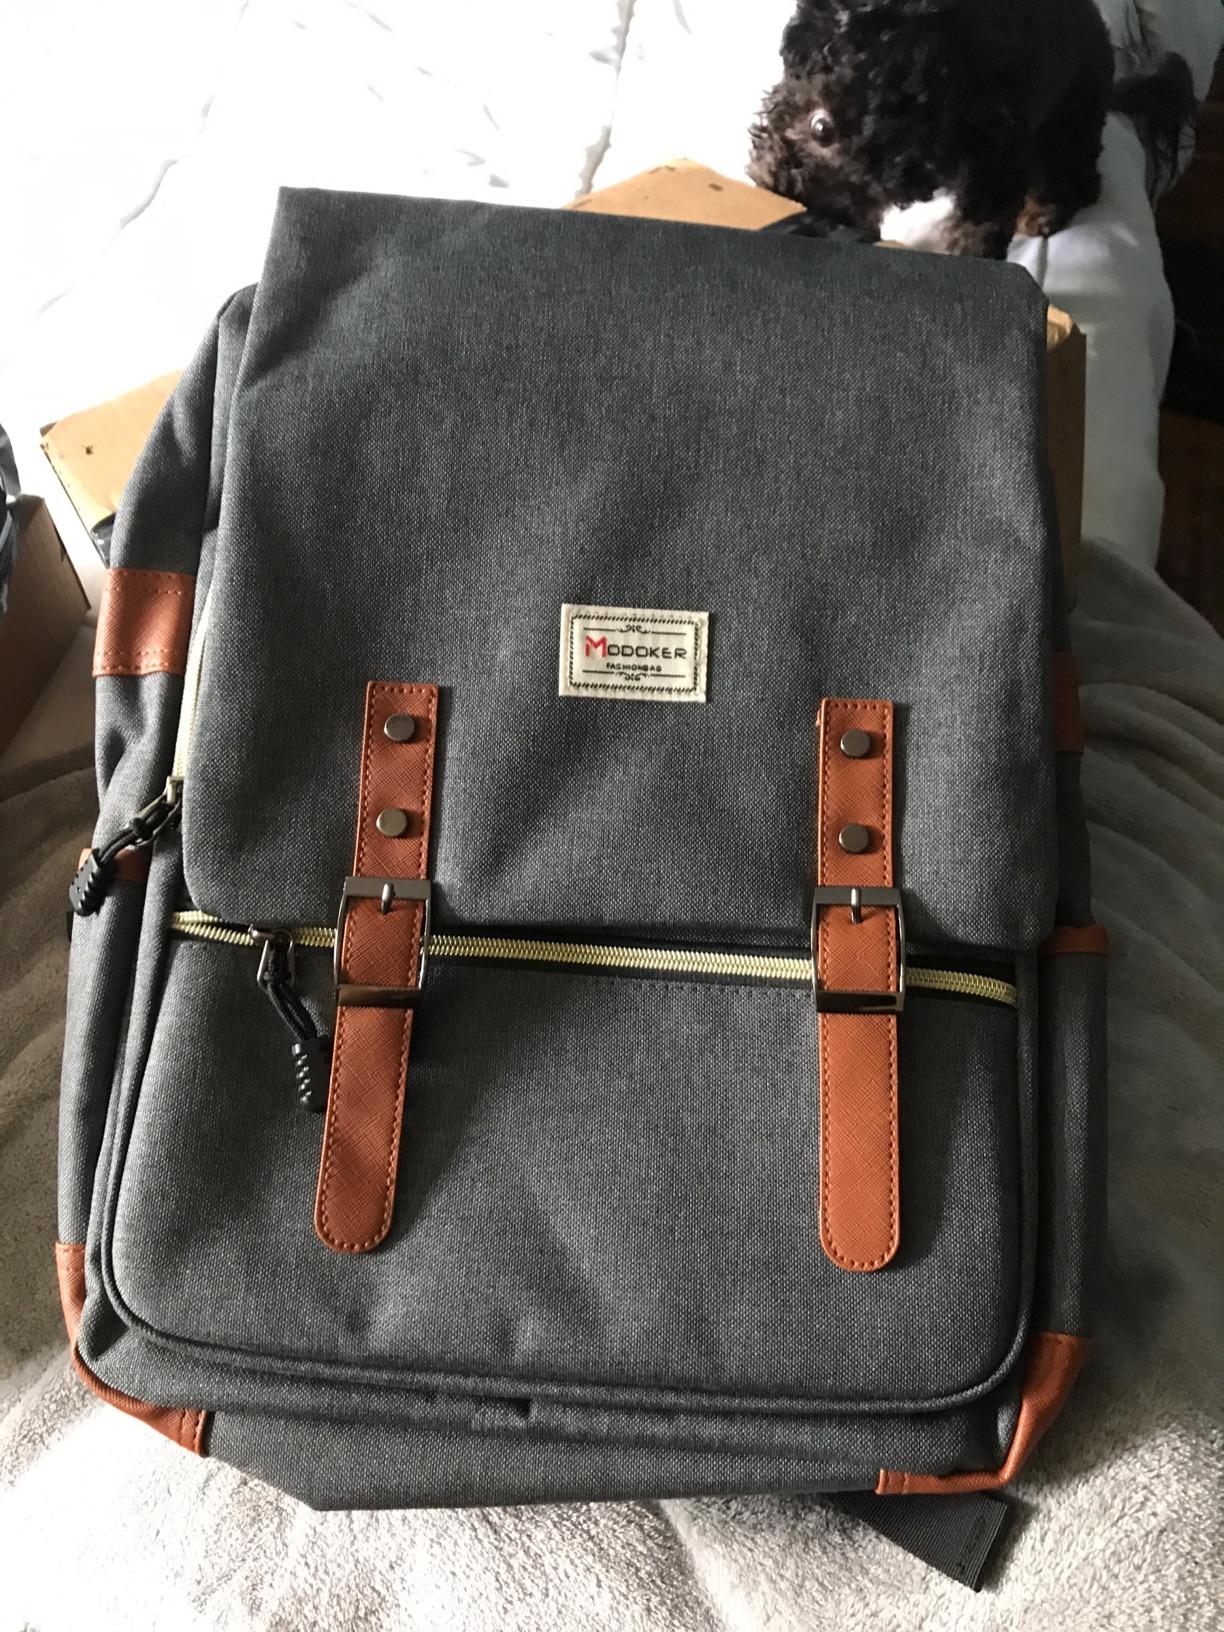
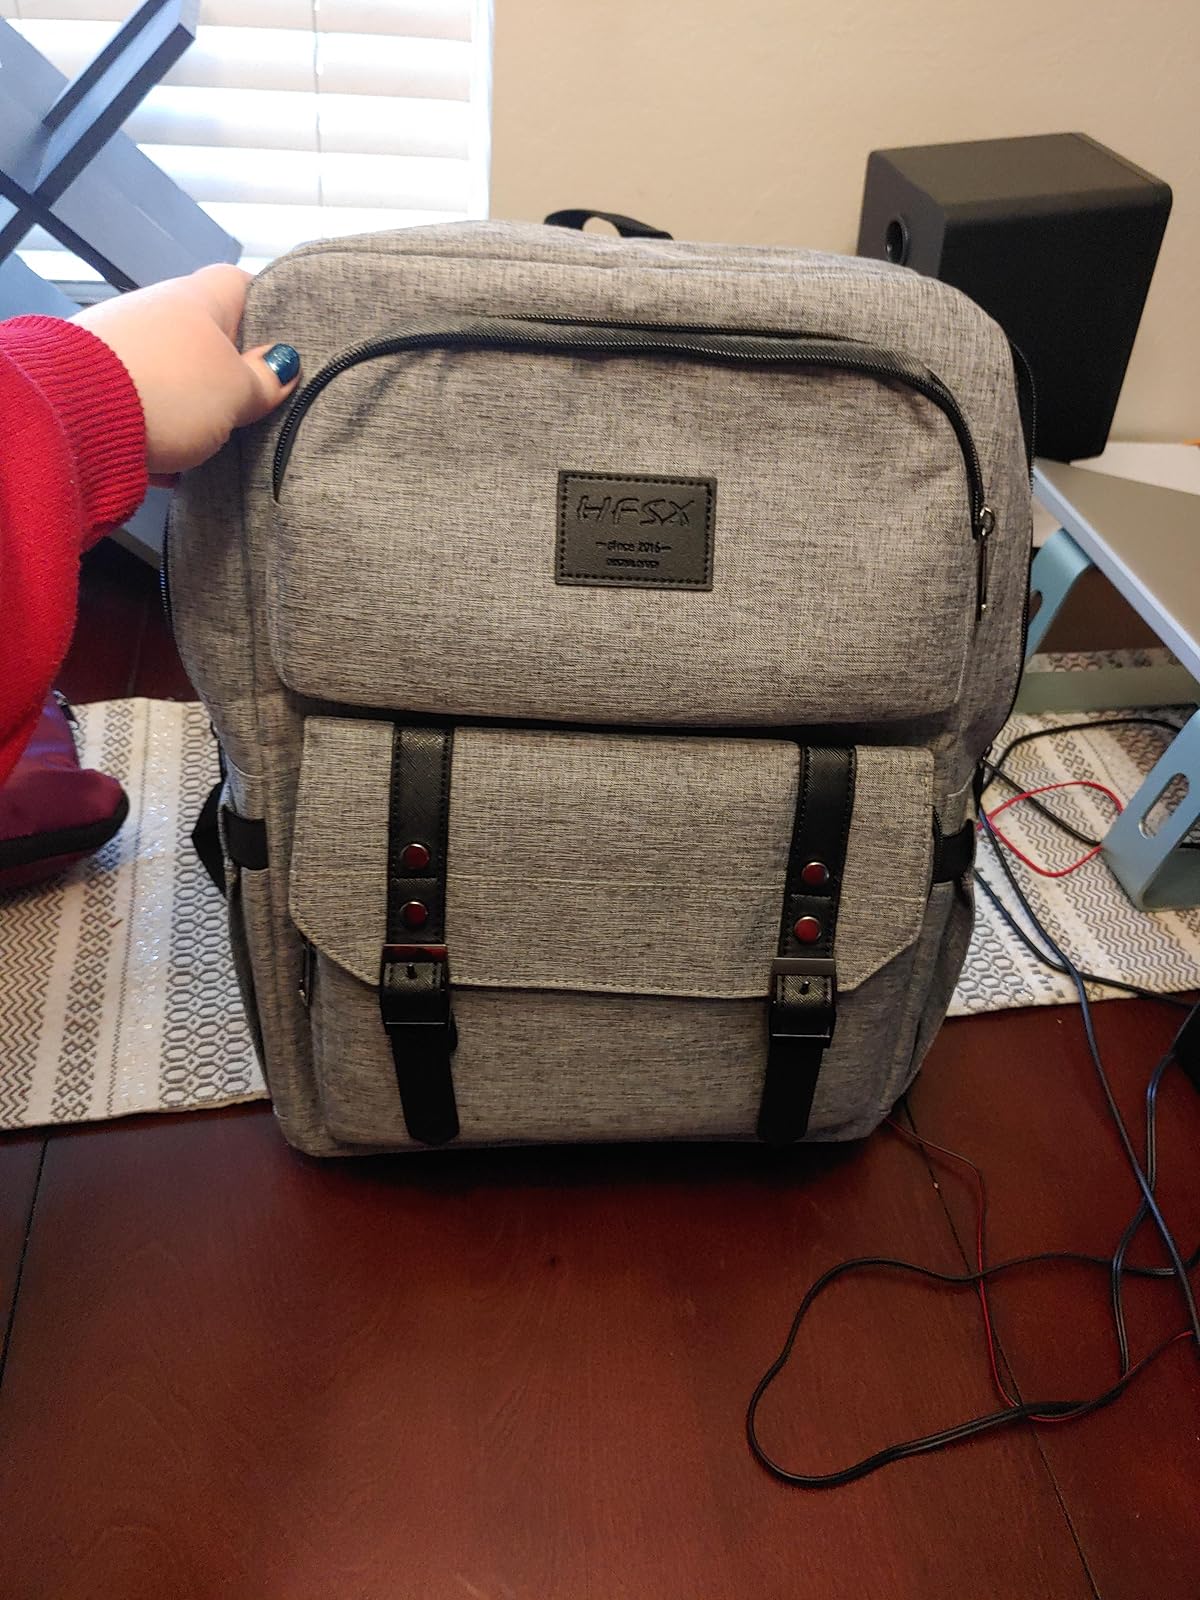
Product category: bag
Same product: no